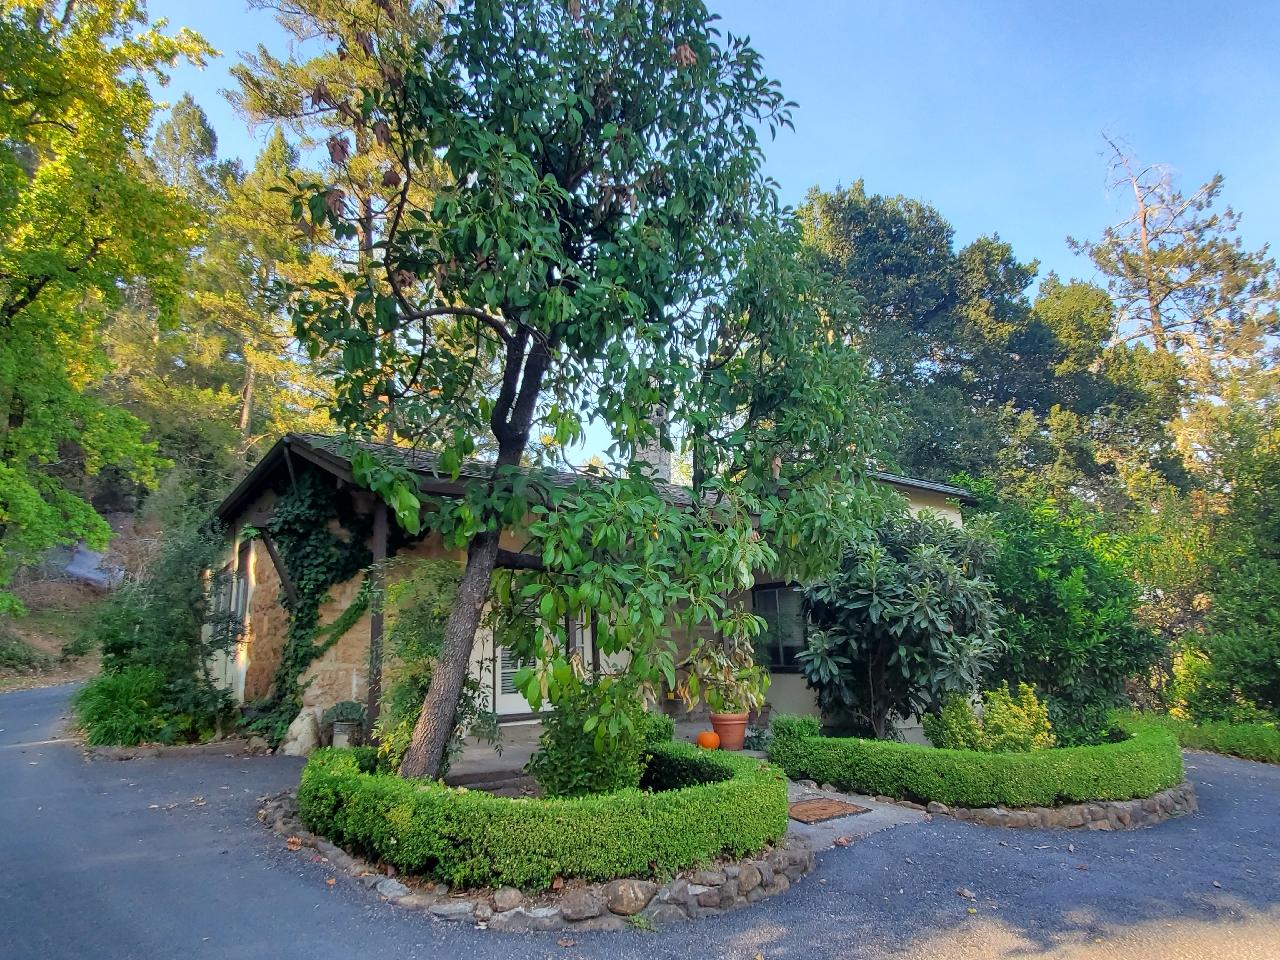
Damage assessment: no_damage